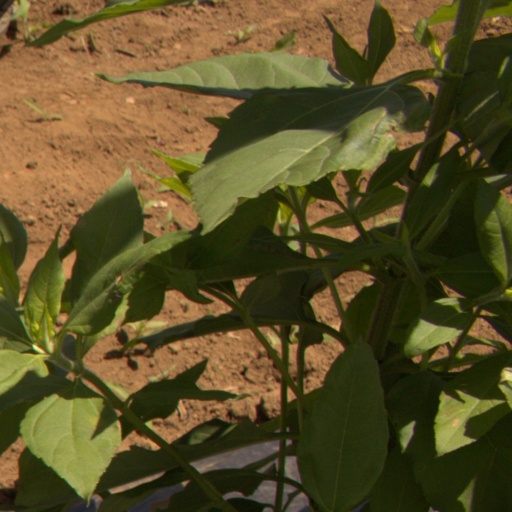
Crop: Jerusalem artichoke